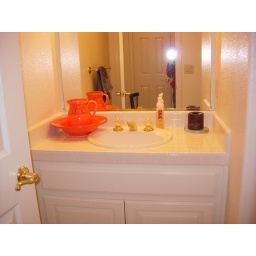
orange in bathroom